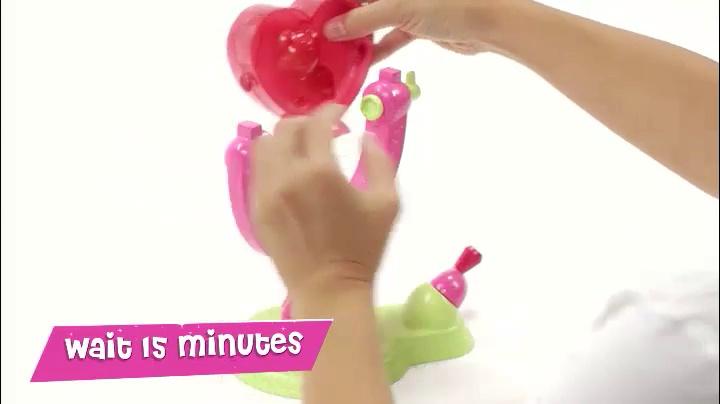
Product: RoseArt Spin & Sparkle Exotic Pet Pals Character Refill Pack, Panda
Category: Toys & Games | Arts & Crafts | Drawing & Painting Supplies
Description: Exotic Pet Pals Character Refill Packs allow you to create Pandas, Zebras, Koalas, and Penguins.
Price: $4.98
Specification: ProductDimensions:7.5x1.5x10.5inches|ItemWeight:8.8ounces|ShippingWeight:8.8ounces(Viewshippingratesandpolicies)|DomesticShipping:ItemcanbeshippedwithinU.S.|InternationalShipping:ThisitemcanbeshippedtoselectcountriesoutsideoftheU.S.LearnMore|ASIN:B01CIFL72E|Itemmodelnumber:DRN88|Manufacturerrecommendedage:6-15years